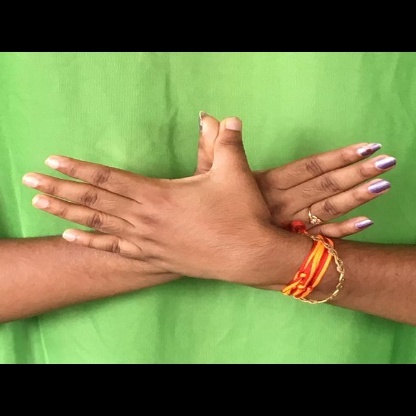
Mudra: Garuda